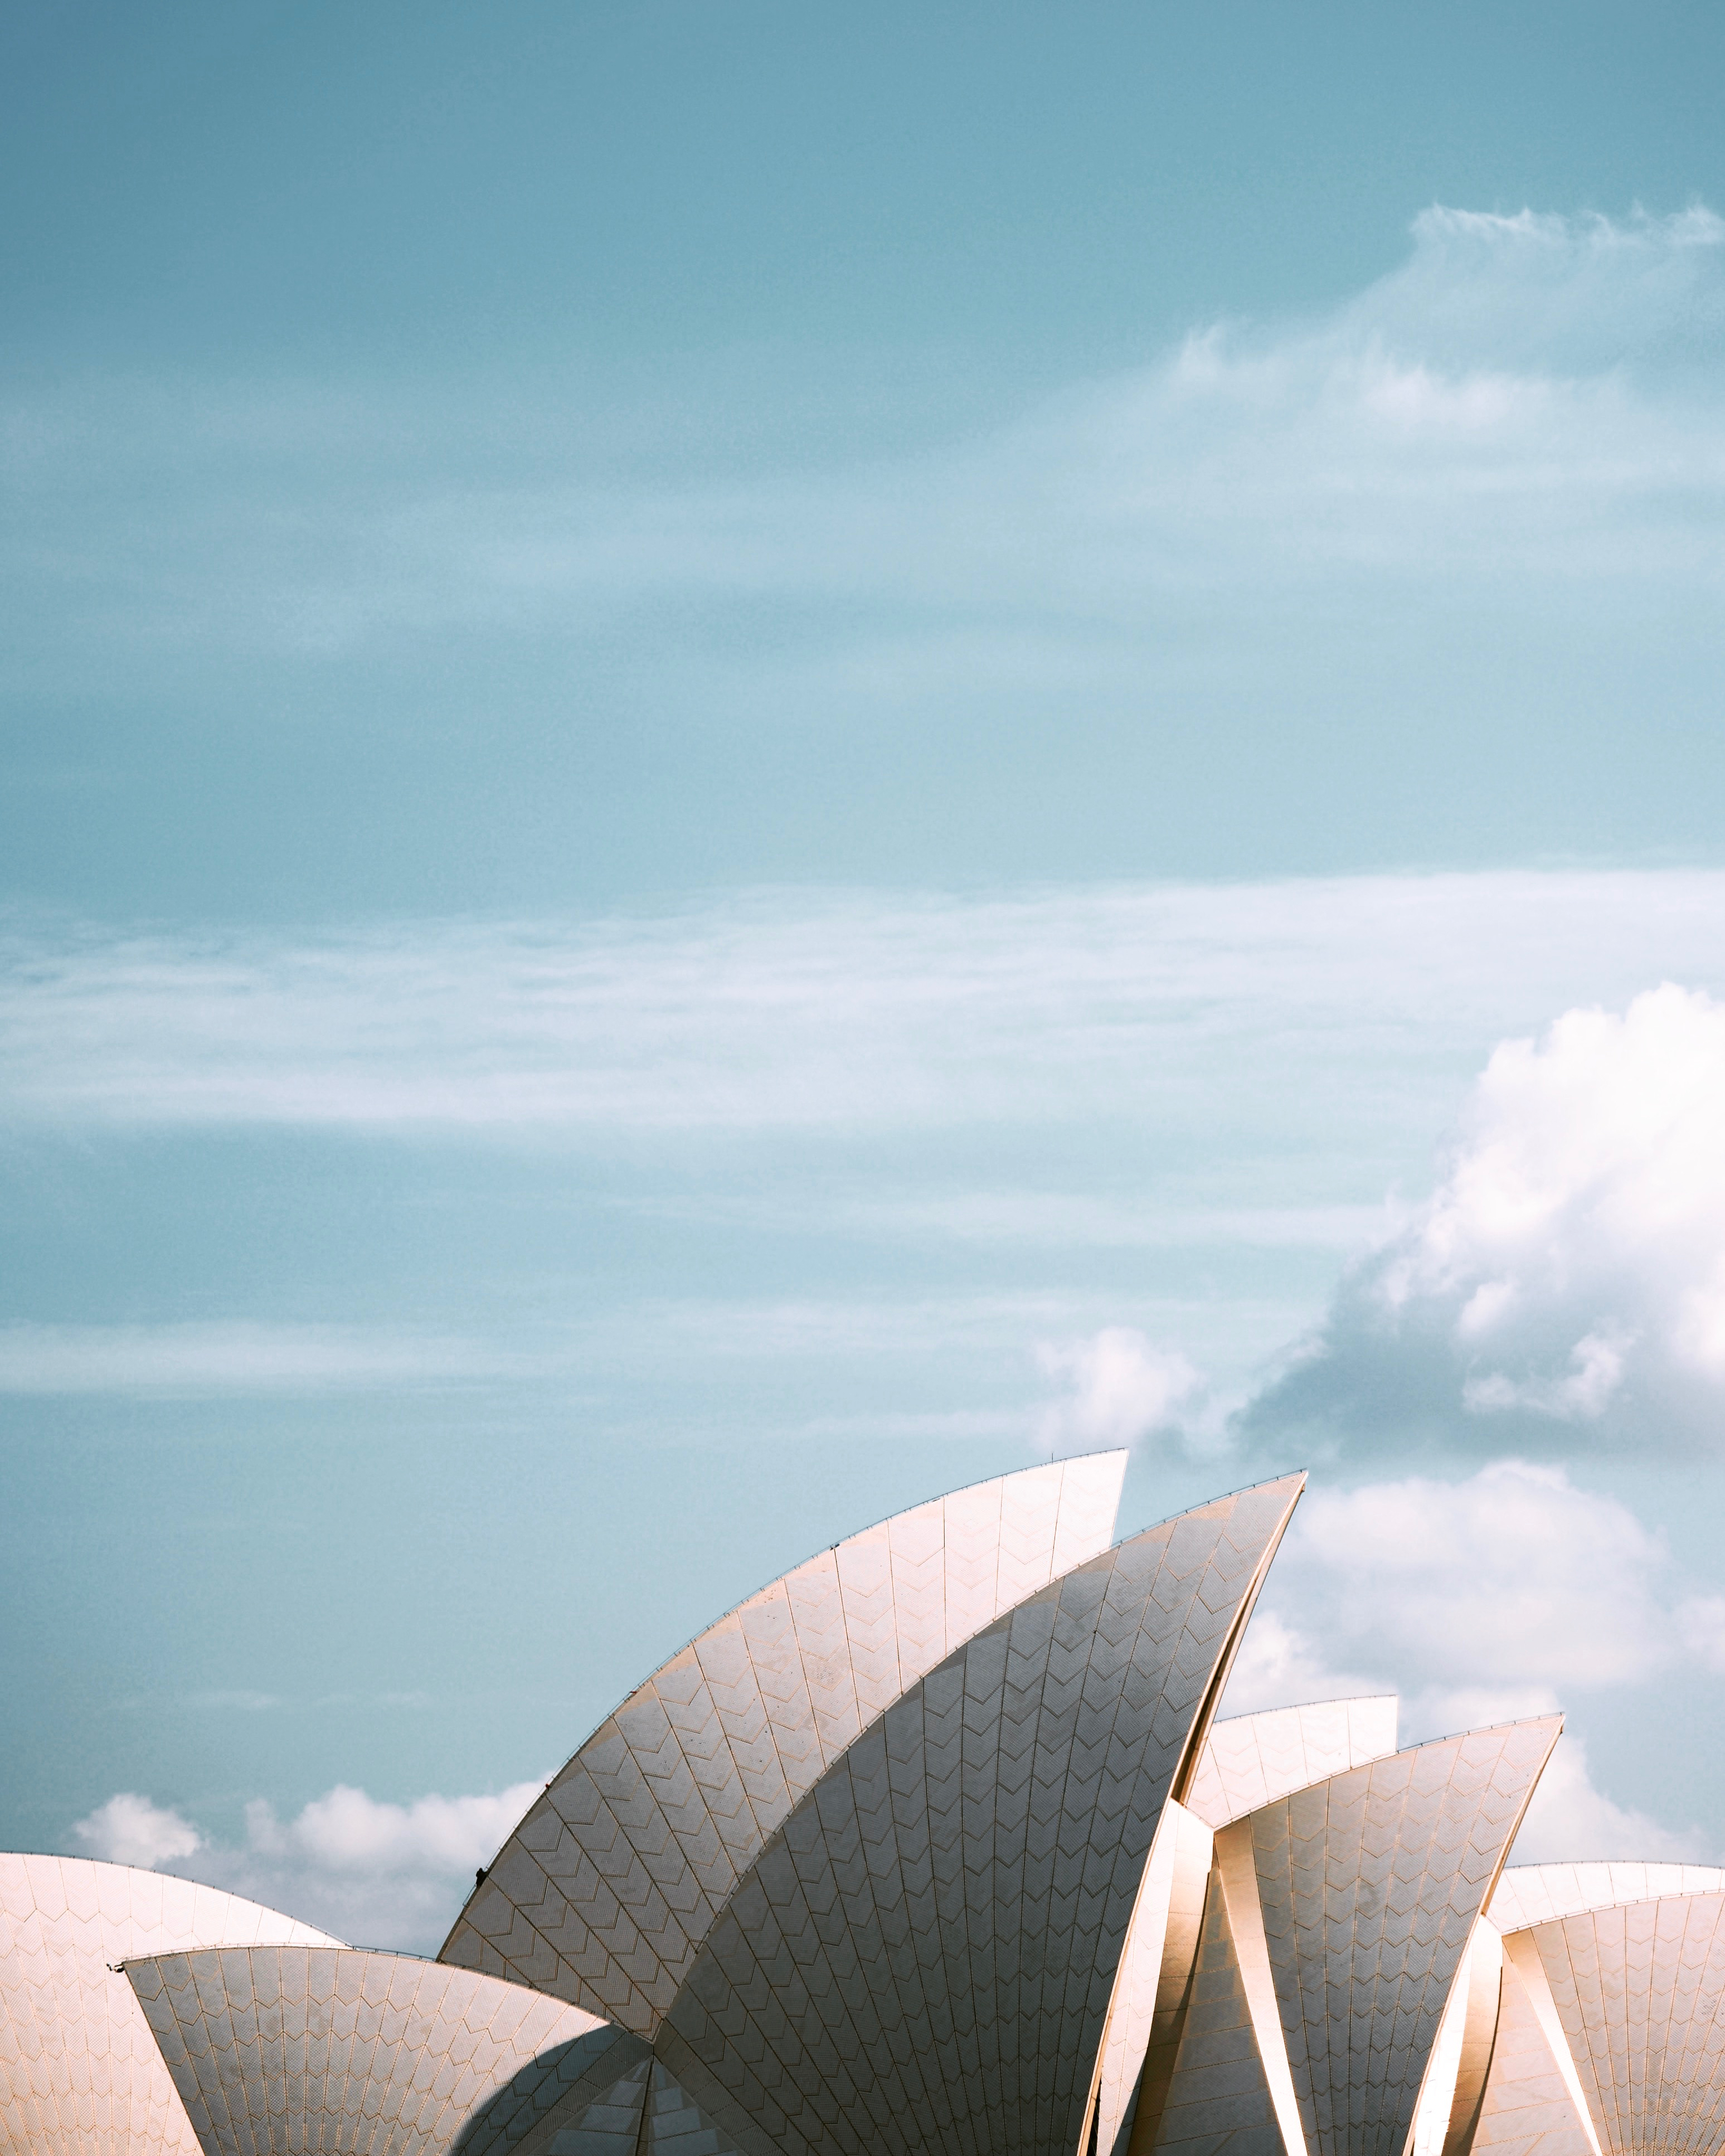
sea, horizon, cloud, sky, sunlight, morning, wind, skyscraper, daytime, reflection, blue, atmosphere of earth